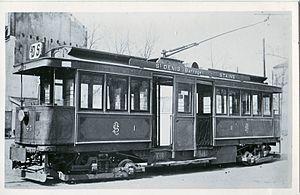
La Compagnie des tramways de Paris et du département de la Seine a été créée en 1887, pour exploiter les lignes situées au nord de Paris, dans l'ancien arrondissement de Saint-Denis du département de la Seine.
L’ancien tramway d'Île-de-France désigne le premier réseau de tramway qu'a connu l'actuelle région Île-de-France.
Saint-Denis est une commune française limitrophe de Paris, située au nord de la capitale, dans le département de la Seine-Saint-Denis, dont elle est sous-préfecture, en région Île-de-France.
Stains est une commune française, située dans le département de la Seine-Saint-Denis en région Île-de-France, membre de la Métropole du Grand Paris. Ses habitants sont appelés les Stanois et les Stanoises.